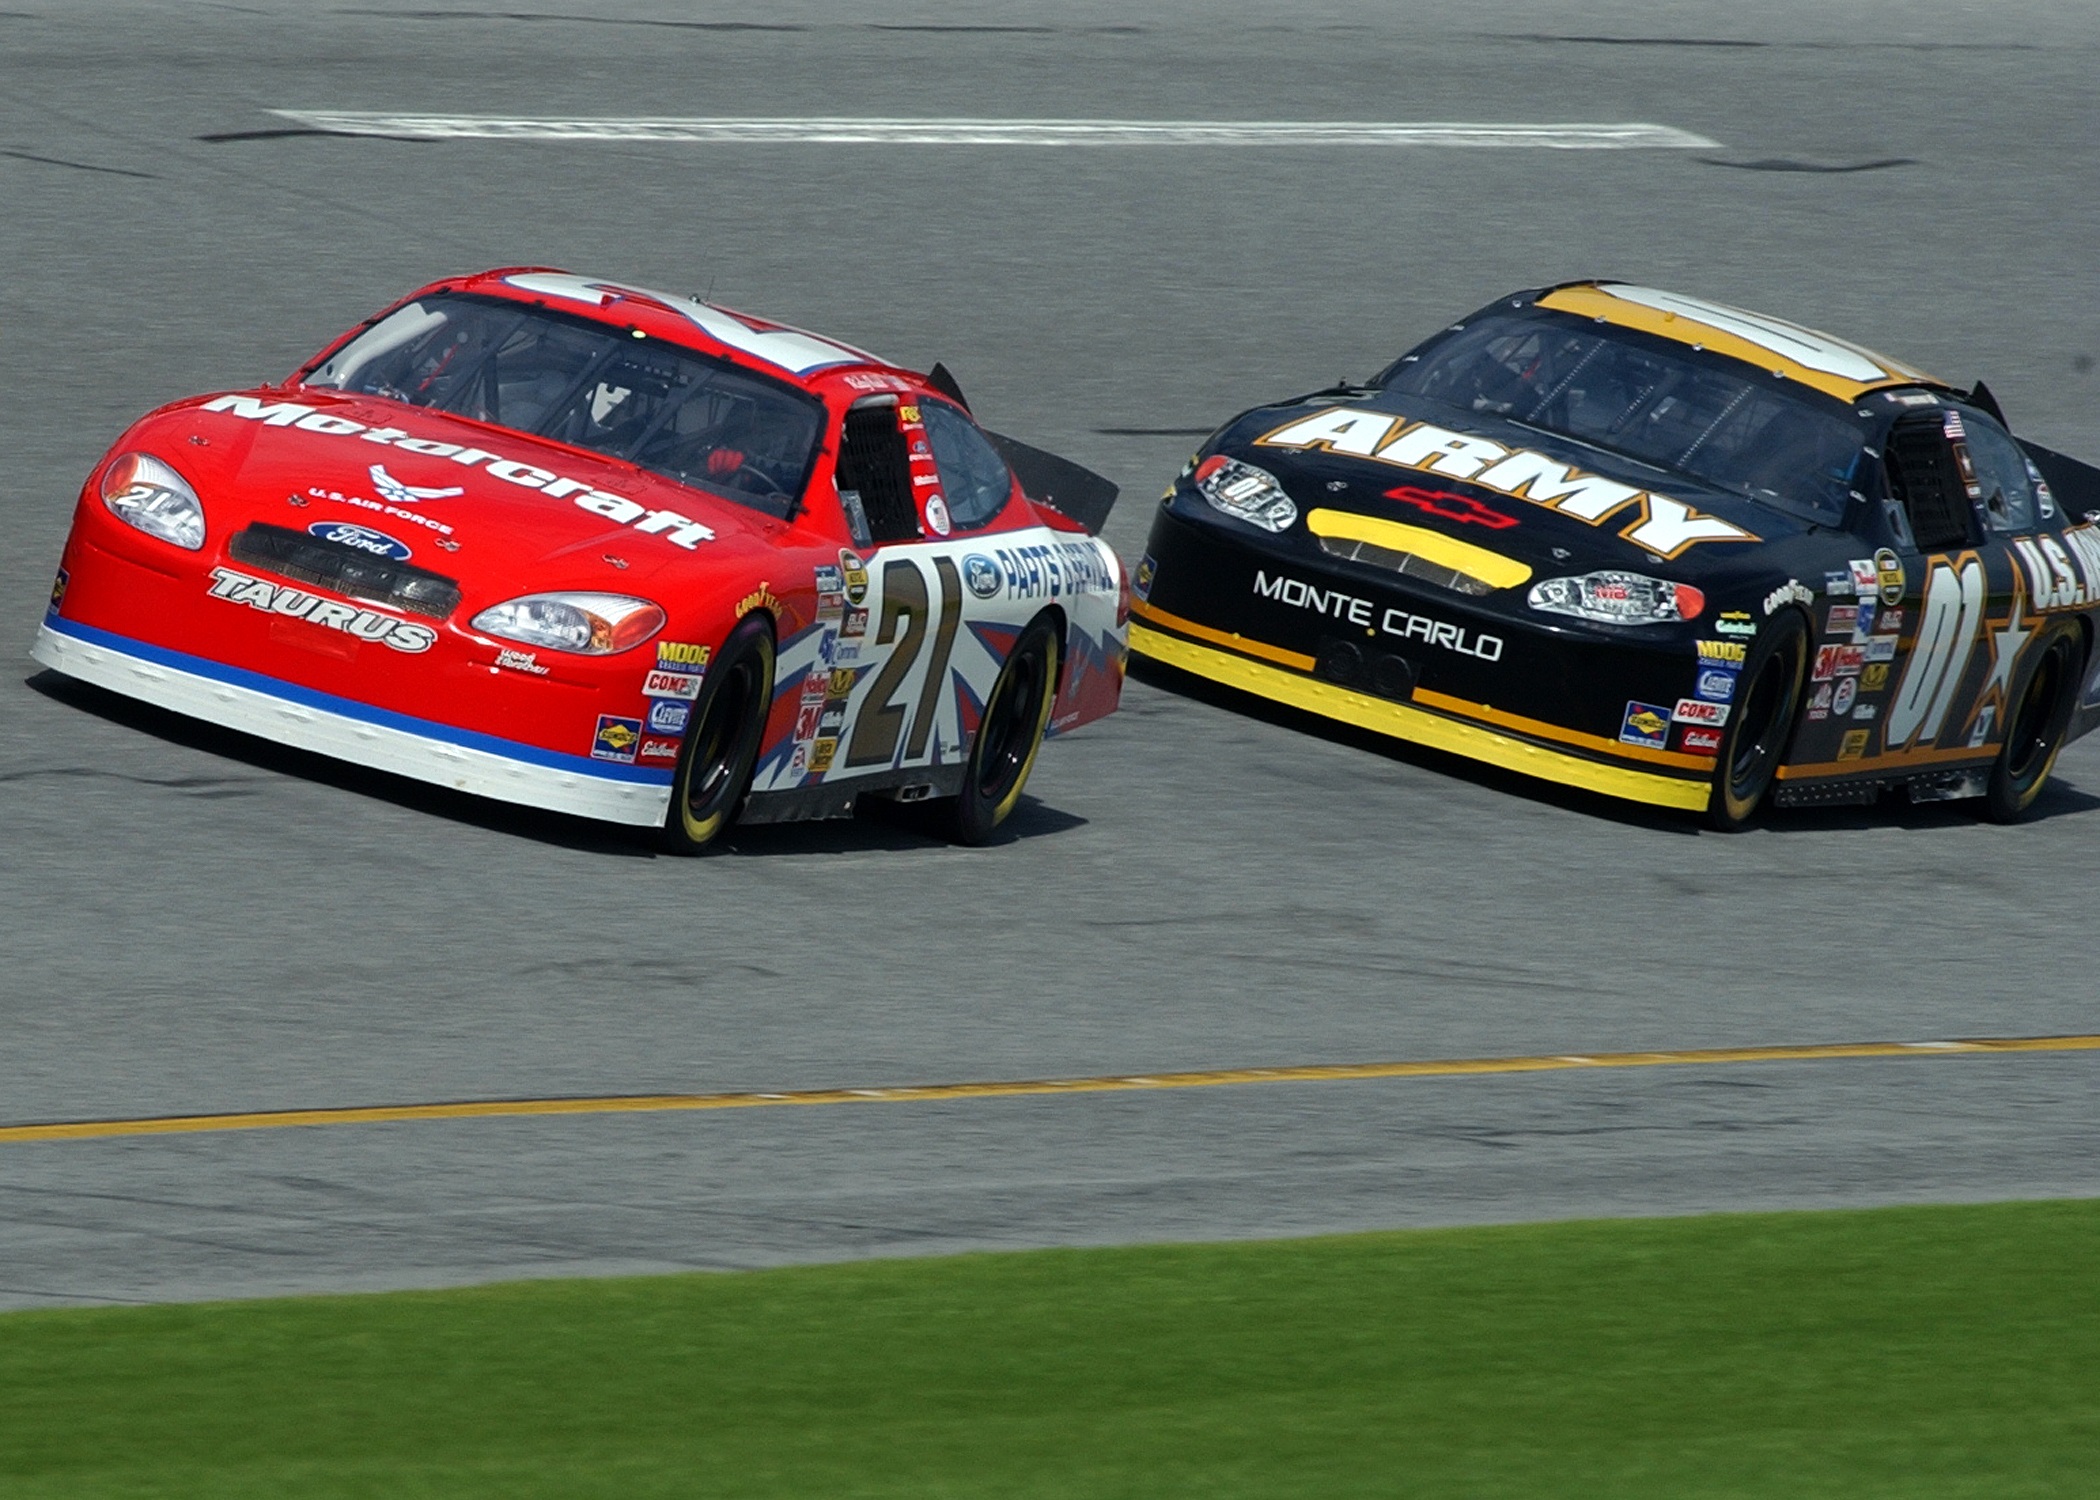
structure, track, sport, car, driving, vehicle, speed, sports car, speedway, race car, race, supercar, team, sports, racing, race track, fast, motorsports, driver, racer, motorsport, nascar, land vehicle, touring car, auto racing, motor sports, automobile make, automotive design, luxury vehicle, sport venue, performance car, stock car racing, rallycross, touring car racing